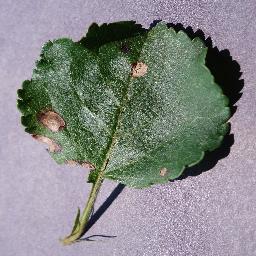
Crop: apple
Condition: black_rot